Valence, Drôme

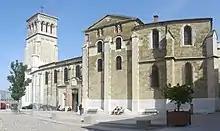
The Saint-Apollinaire Cathedral, seen from the in .

Around 800, a new Cathedral of Saint-Estève (of St. Stephen) was built instead of the baptistery, with a choir that was oriented to the west. It was constructed symmetrically to the Evangelist Church. It housed numerous relics: Those of saints Apollinaire, Cyprien, Corneille, Félix, Fortunat, Achillée and a fragment of the True Cross. The episcopal district also included housing for the canons, grouped around a court cemetery, and a round church, Notre-Dame-la-Ronde. At the beginning of the 9th century, perhaps before, the Roman wall was raised with walls constructed from pebbles. In 890, the widow of King Boso of Provence had their son, Louis III, crowned King of Provence in Valence.